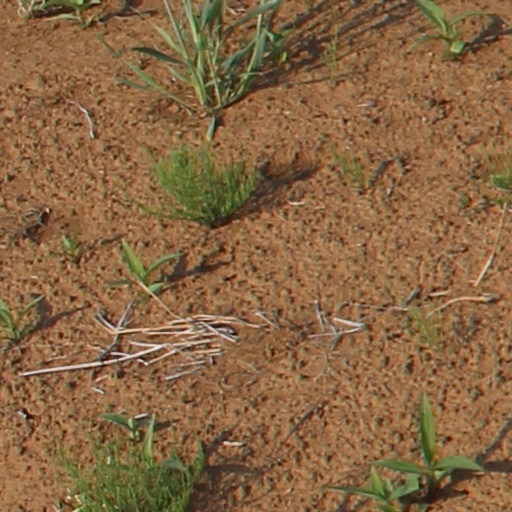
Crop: wheat